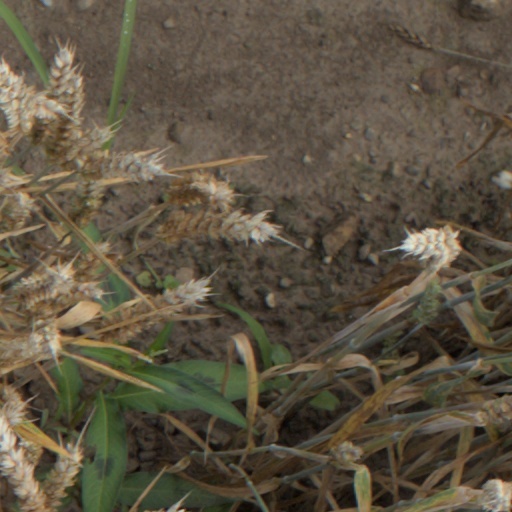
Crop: wheat